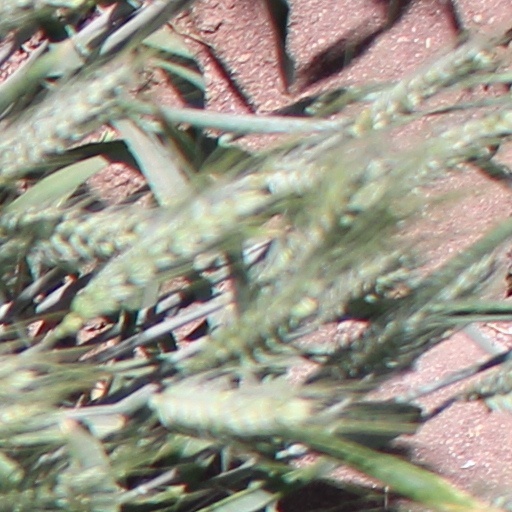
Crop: wheat